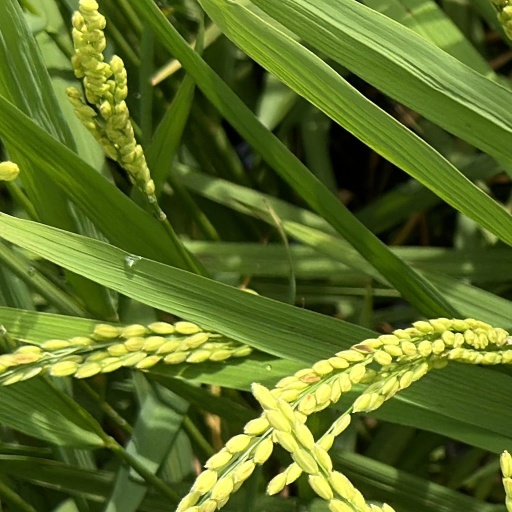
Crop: rice